Louis, Grand Dauphin

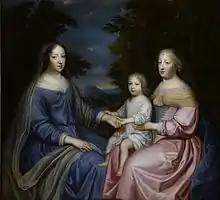
Anne of Austria with her grandson the Dauphin and Maria Theresa 1665.

Louis was born on 1 November 1661 at the Château de Fontainebleau, the eldest son of Louis XIV of France and Maria Theresa of Spain (who were double-first cousins to each other). As a "Fils de France" ("Son of France") he was entitled to the style of "Royal Highness." He was baptised on 24 March 1662 at the chapel of the Château de Saint-Germain-en-Laye and given his father's name of Louis. At the ceremony, the Cardinal de Vendôme and the Princess of Conti acted as proxies for the godparents, Pope Clement IX and Henrietta Maria of England. The latter was Louis's great-aunt. It was for this occasion that Jean-Baptiste Lully composed the motet "Plaude Laetare Gallia".